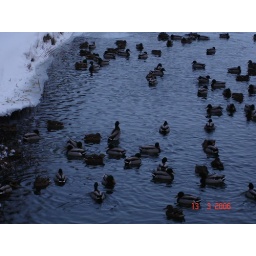
Wild ducks on icy river in Kalmar